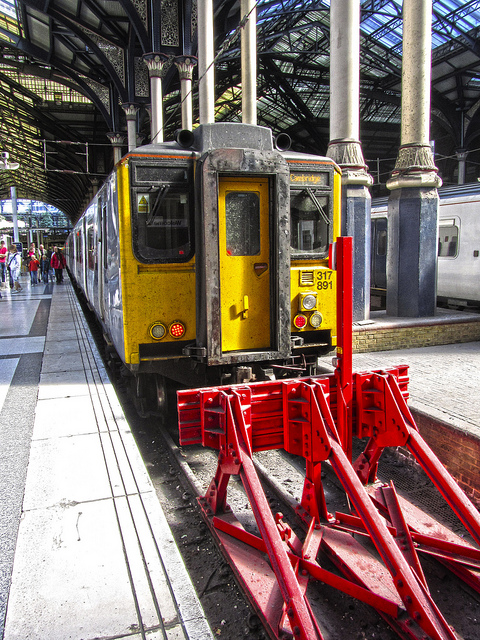
A yellow train parked in front of a train station.

this is a train sitting on some red rails